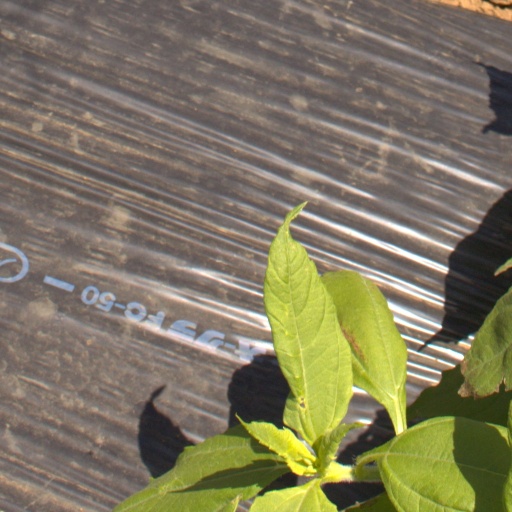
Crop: Jerusalem artichoke